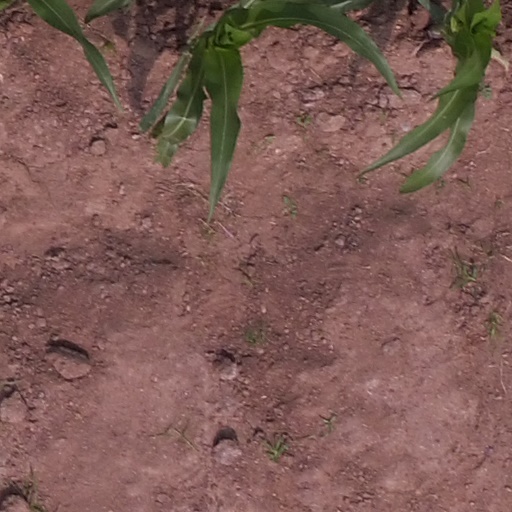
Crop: maize; corn